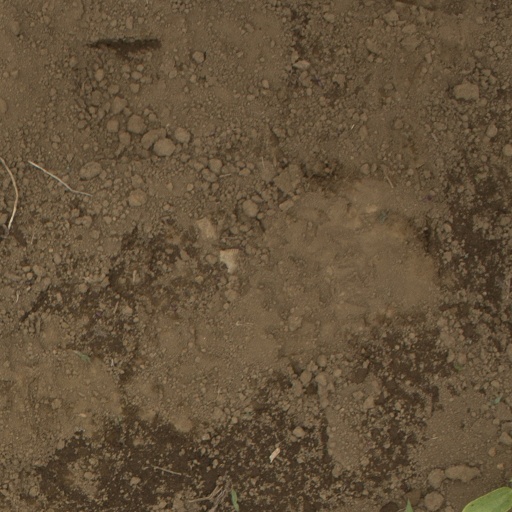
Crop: Jerusalem artichoke